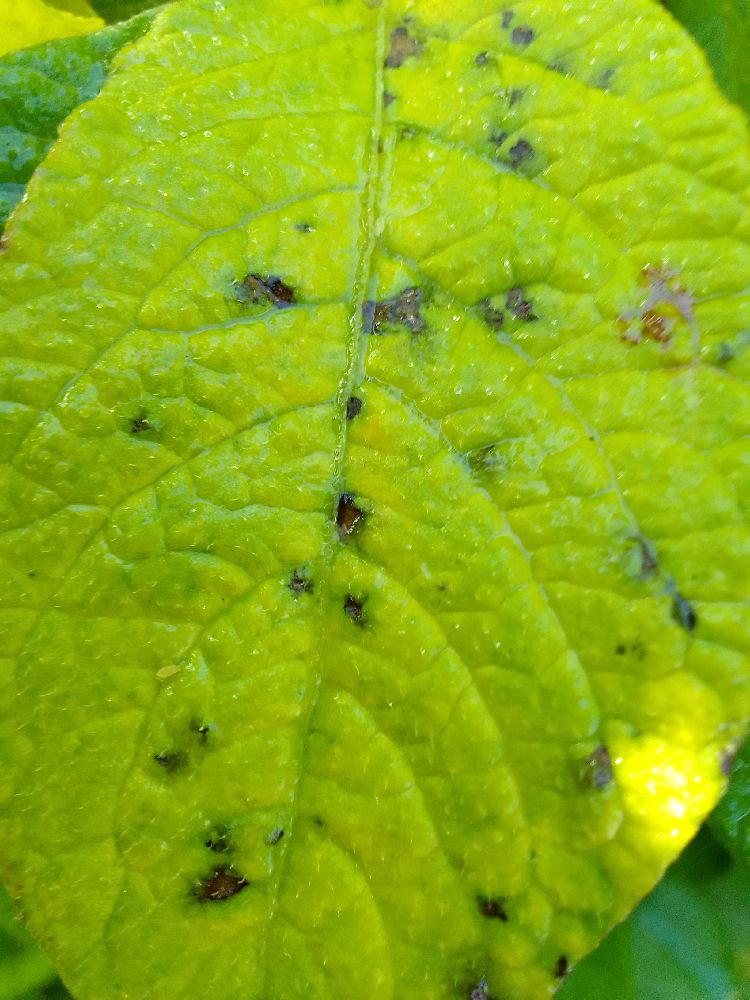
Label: Early blight